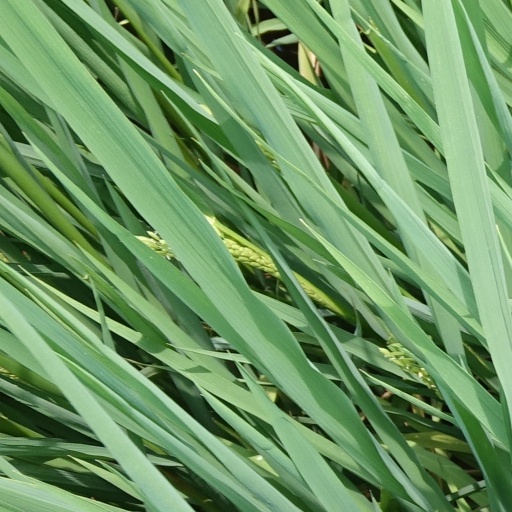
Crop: rice